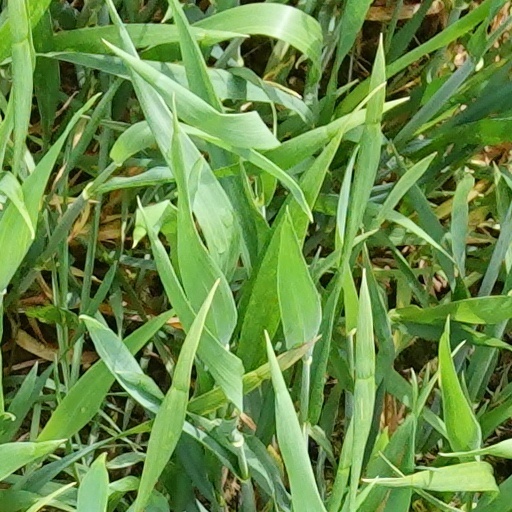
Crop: wheat